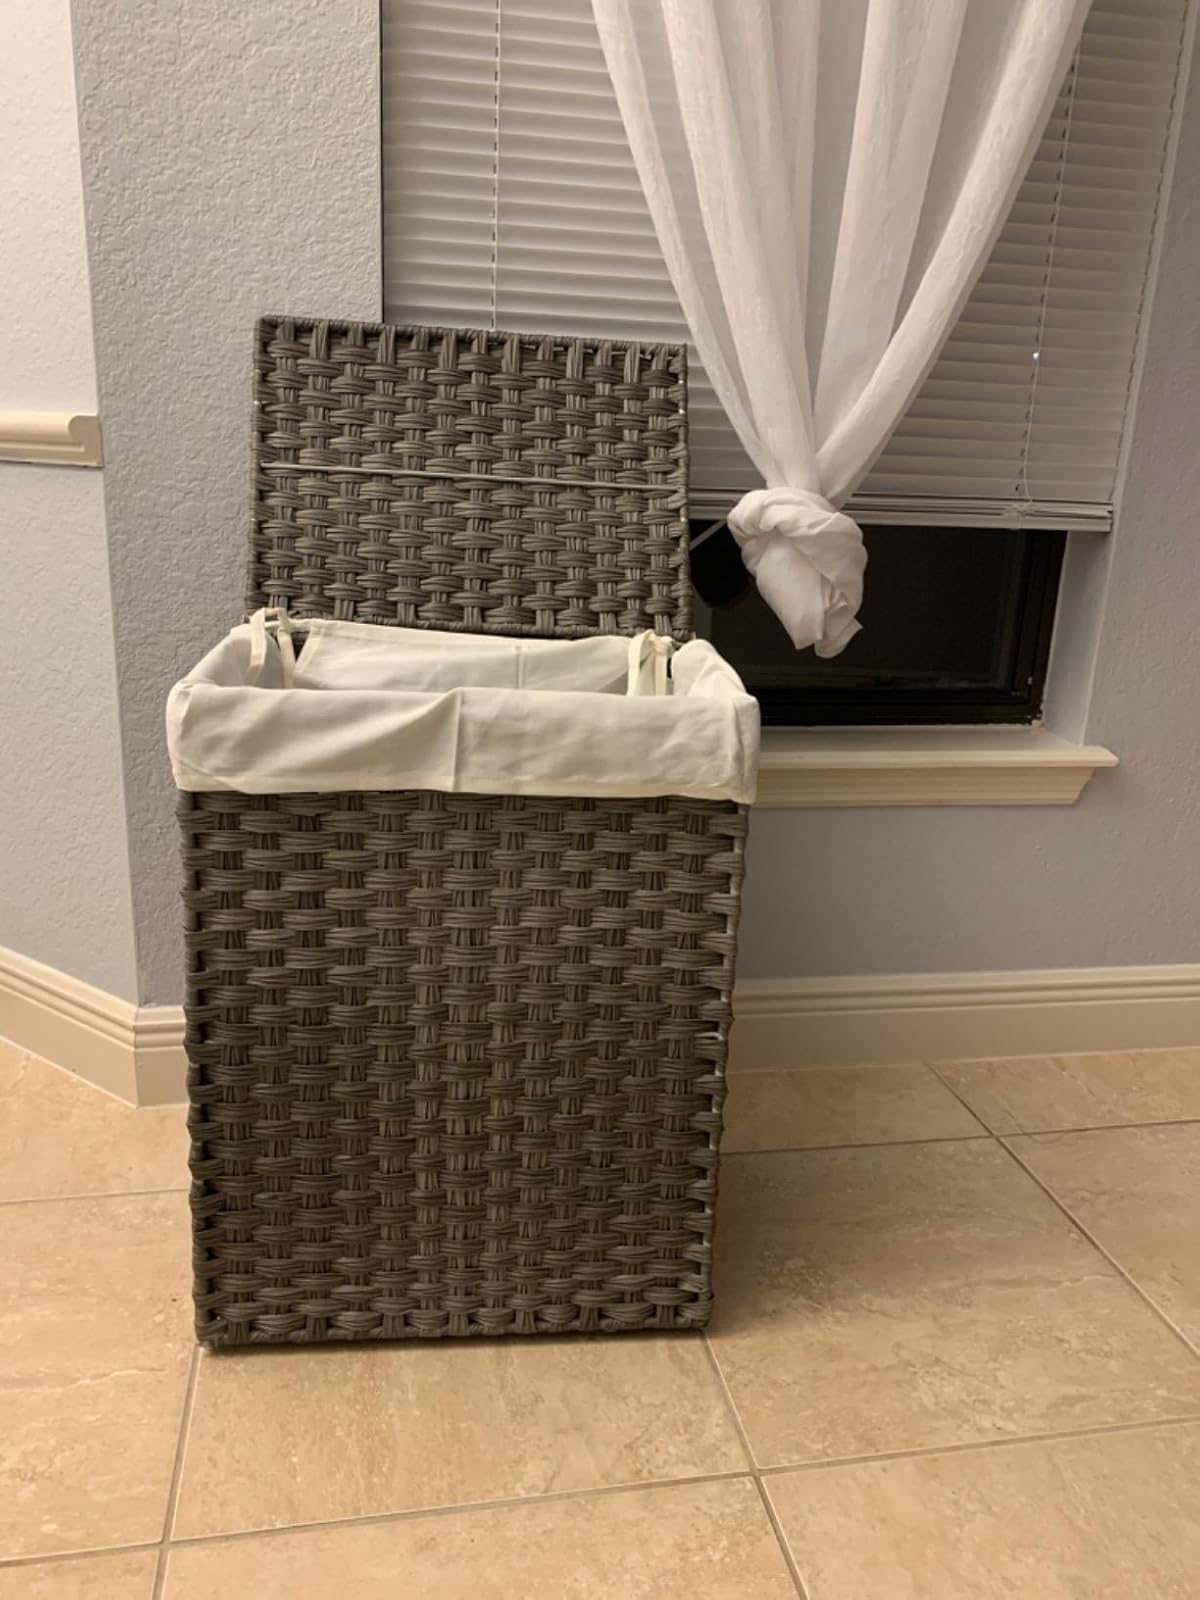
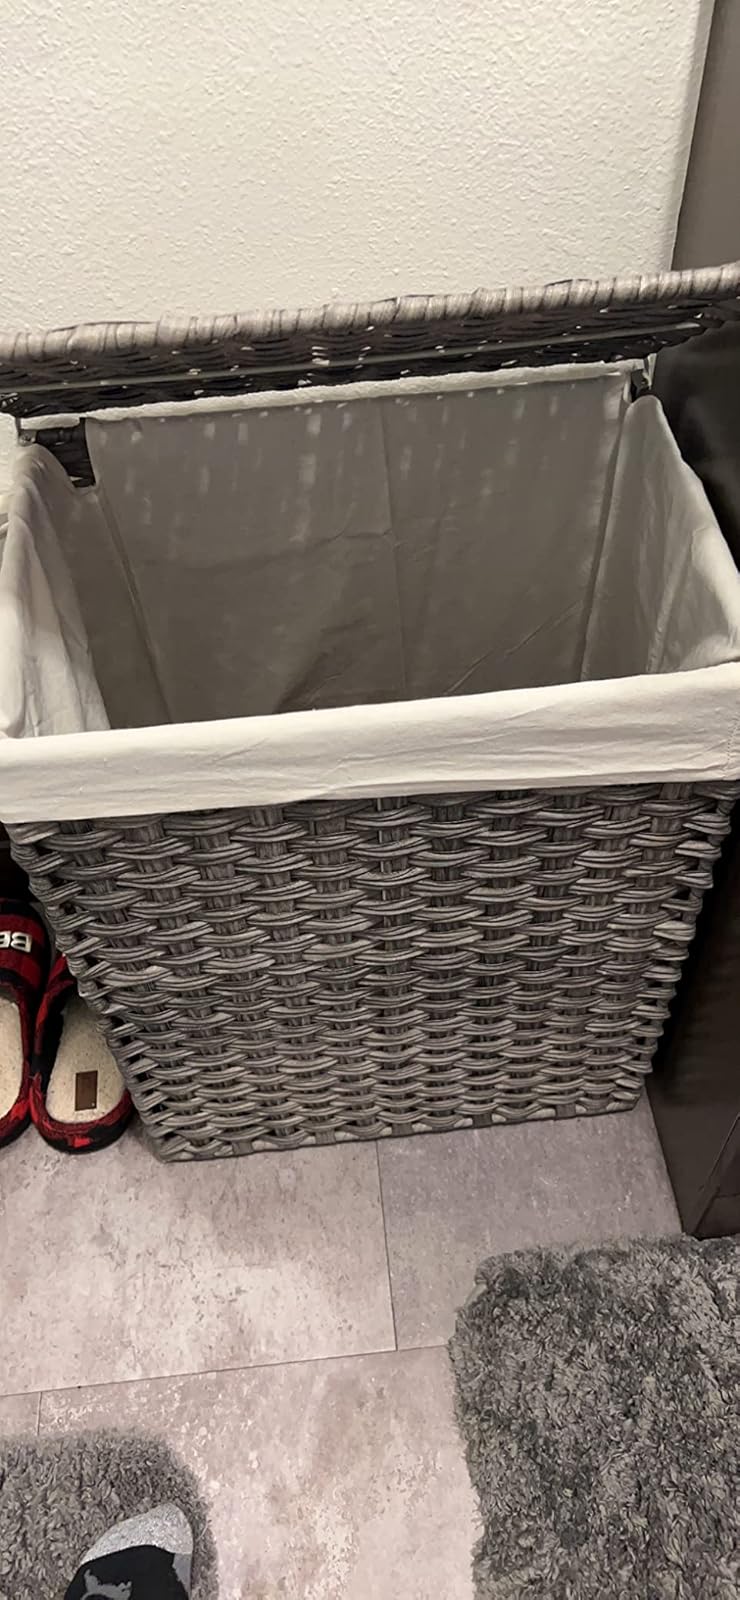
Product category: items_hamper
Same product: yes